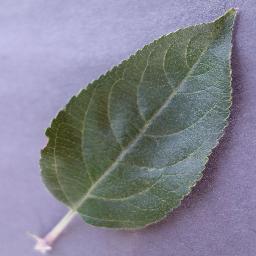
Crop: apple
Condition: healthy